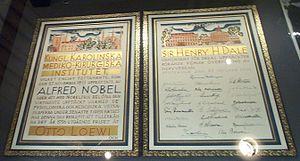
Henry Hallett Dale est un neuroscientifique britannique, prix Nobel de physiologie ou médecine avec Otto Loewi en 1936.